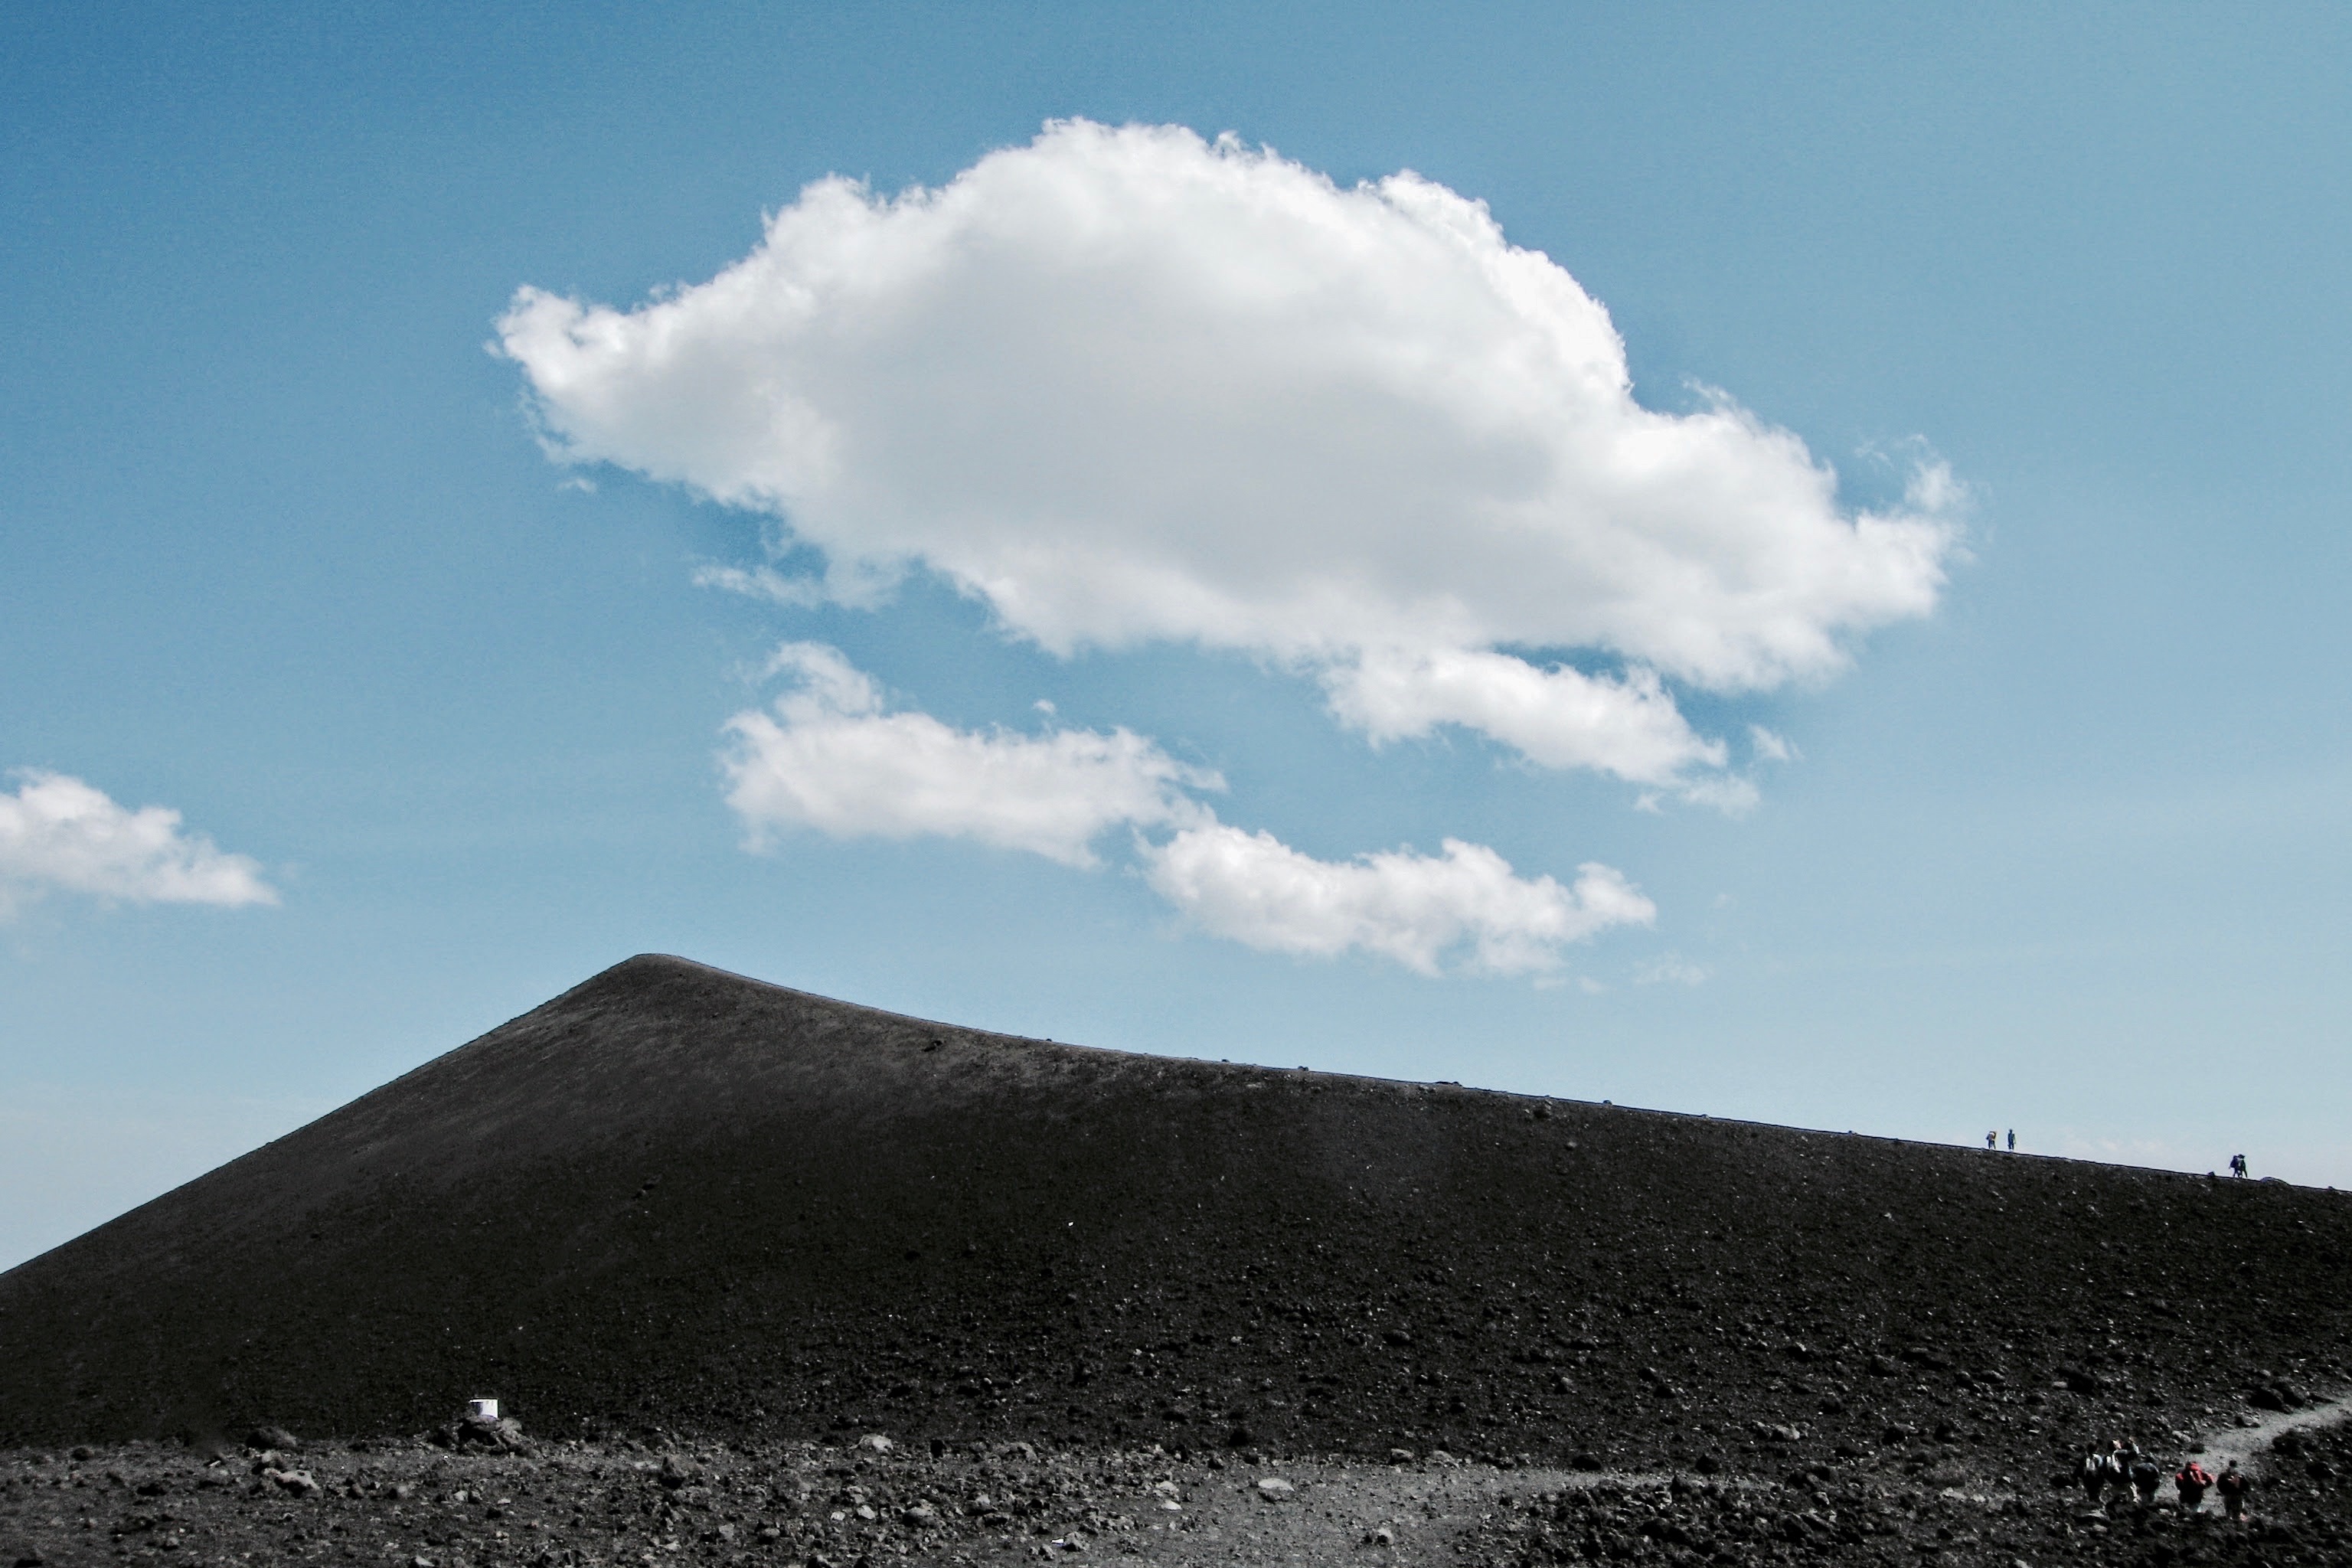
horizon, mountain, cloud, sky, field, hill, wind, cumulus, soil, plain, plateau, landform, meteorological phenomenon, geographical feature, mountainous landforms, volcanic landform